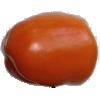
Label: orange_pepper